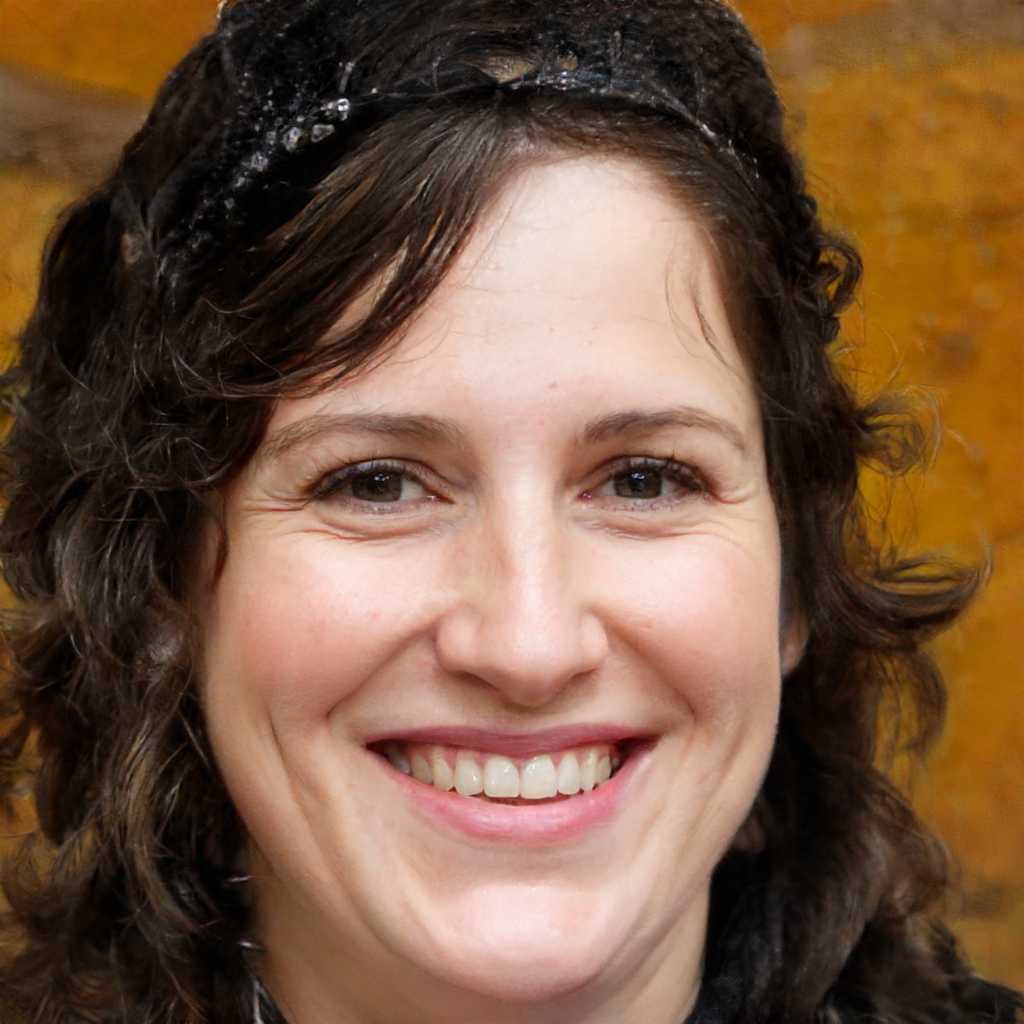
Portrait style: Real Portrait